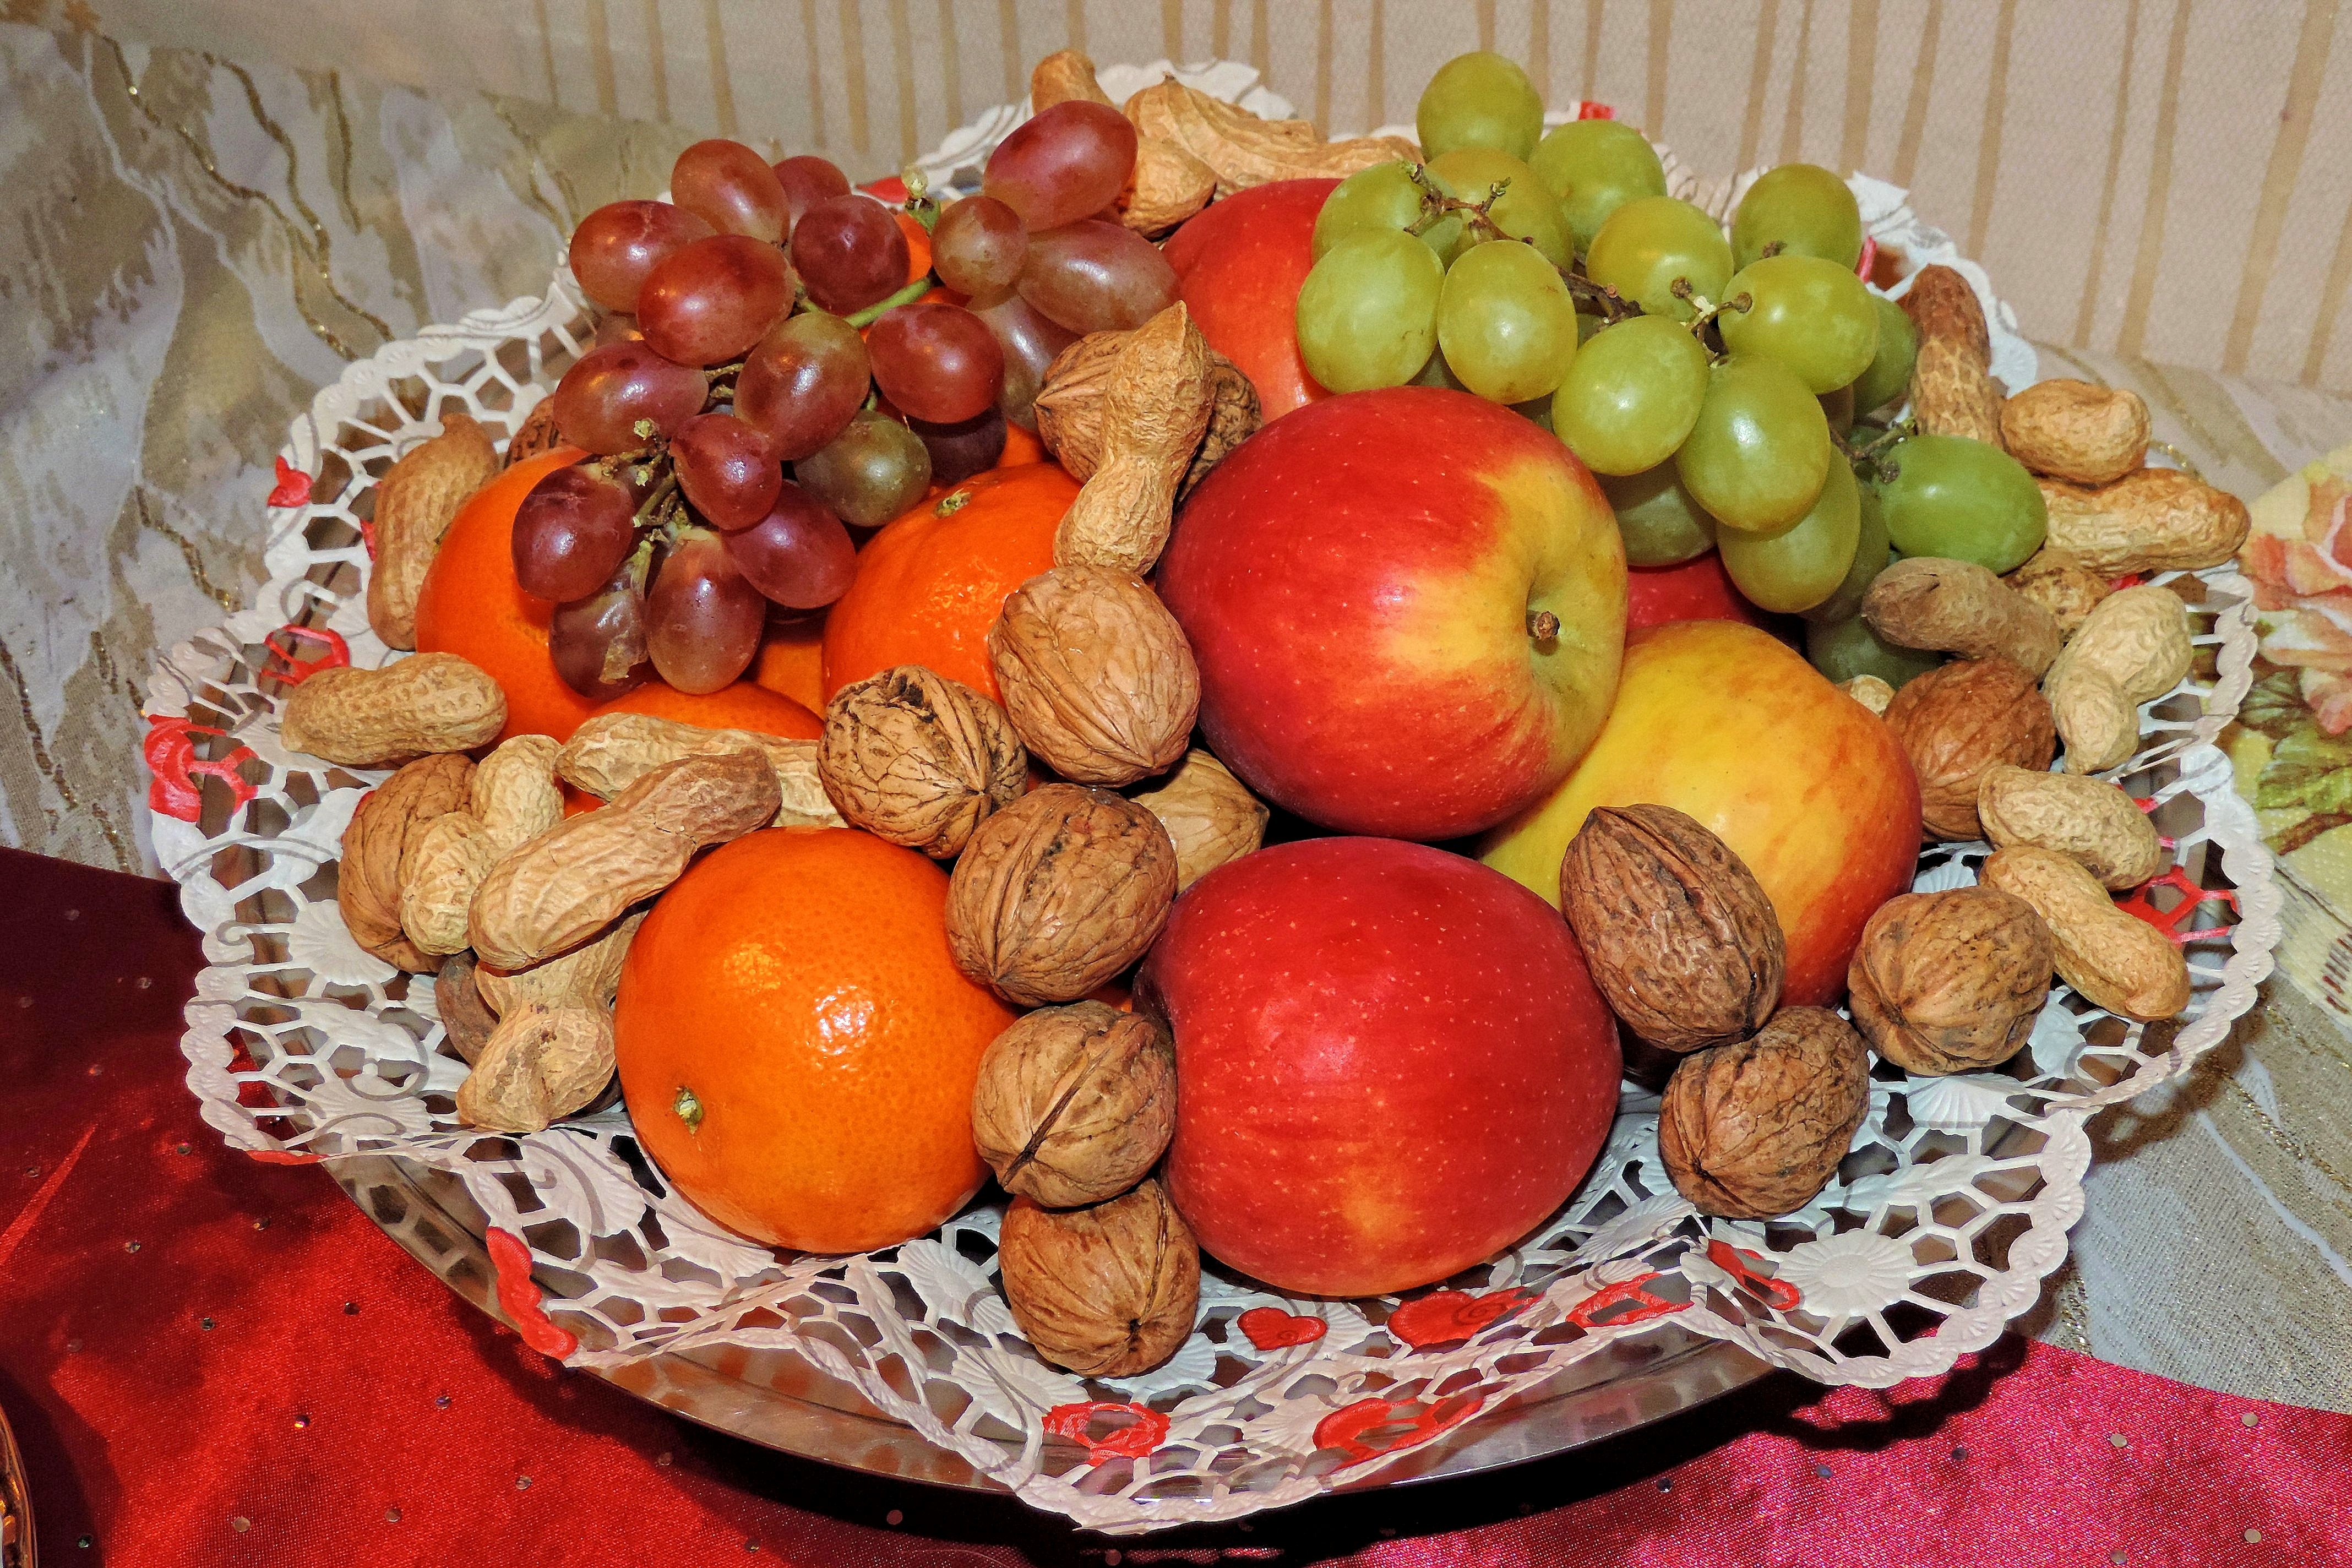
plant, fruit, food, produce, vegetable, nuts, grapes, flowering plant, clementines, colorful plate, land plant